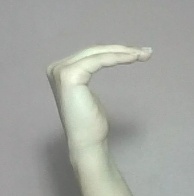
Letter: haa